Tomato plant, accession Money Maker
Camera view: tilt-top (135 deg); turntable rotation: 300 degrees
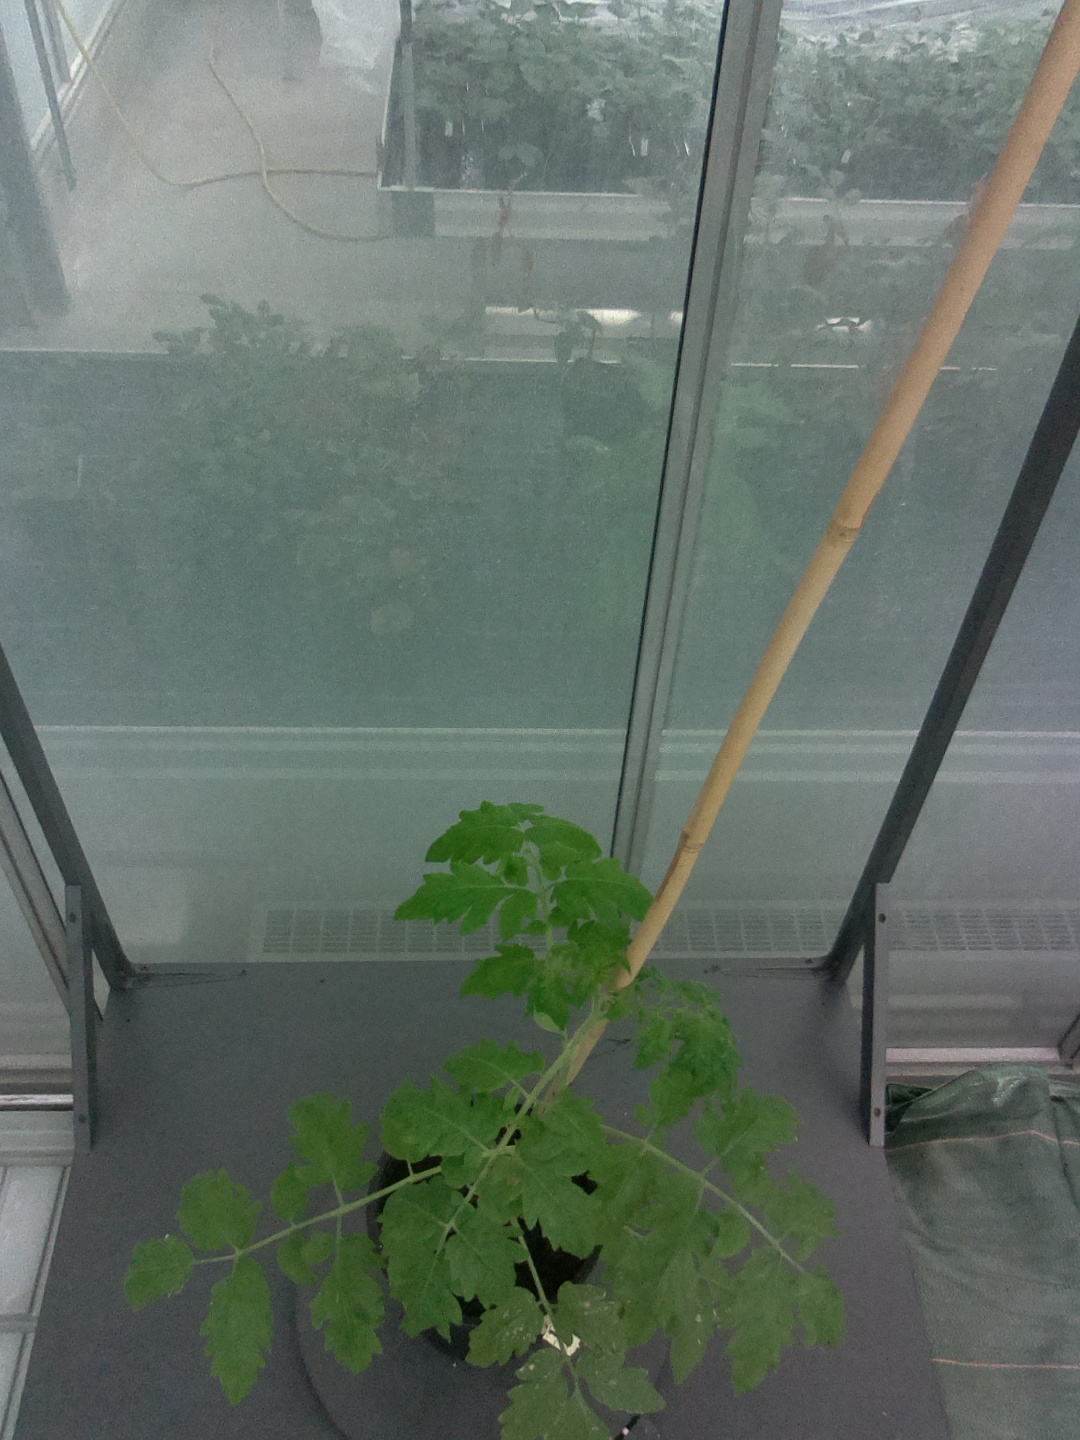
BBCH growth stage 13: 6 of true leaves visible